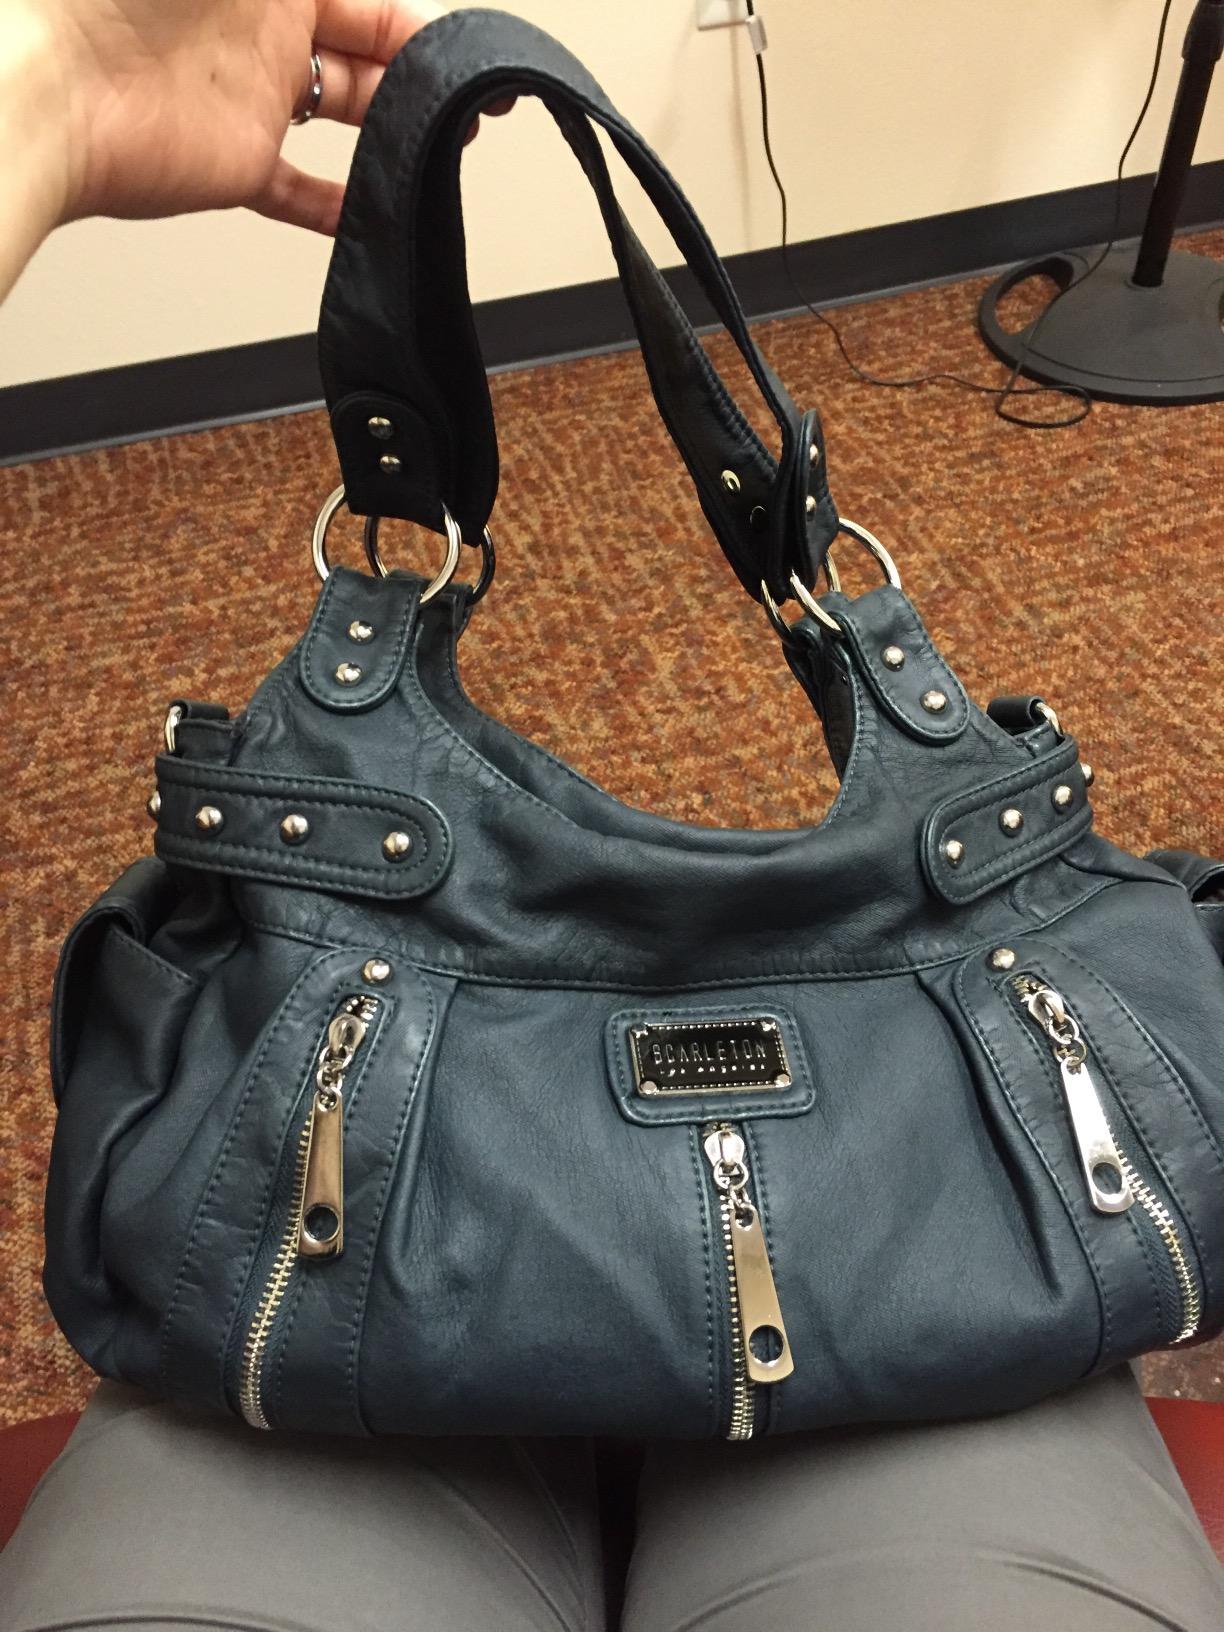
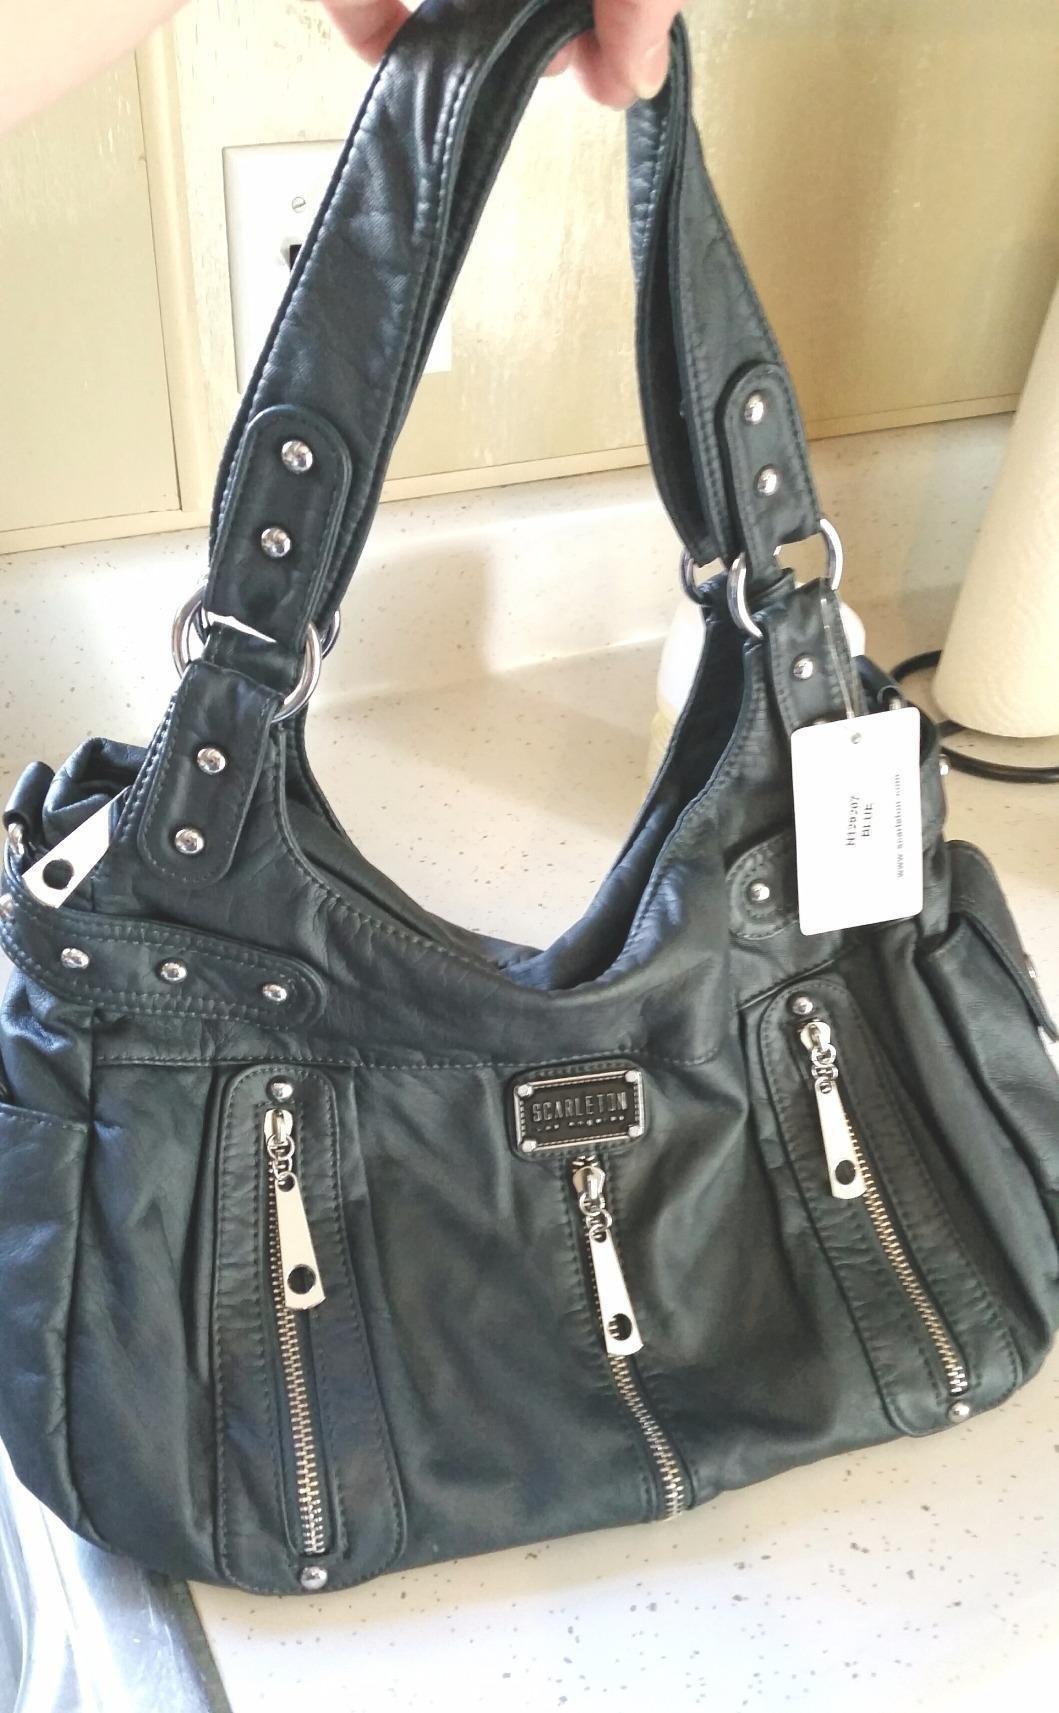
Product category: accessories_handbag
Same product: yes